HMS Prince of Wales (53)

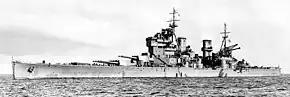
"Prince of Wales" shortly after she was commissioned, lowering a Supermarine Walrus flying boat over her side.

On 22 May 1941, "Prince of Wales", the battlecruiser and six destroyers were ordered to take station south of Iceland and intercept the if she attempted to break out into the Atlantic. Captain John Leach knew that main-battery breakdowns were likely to occur, since Vickers-Armstrongs technicians had already corrected some that took place during training exercises in Scapa Flow. These technicians were personally requested by the captain to remain aboard. They did so and played an important role in the resulting action.